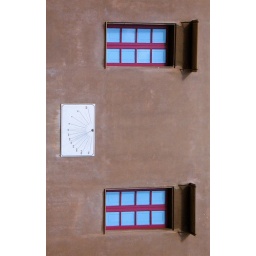
A sun dial on a wall between two windows in the Citadel in Villefranche-sur-Mer, France